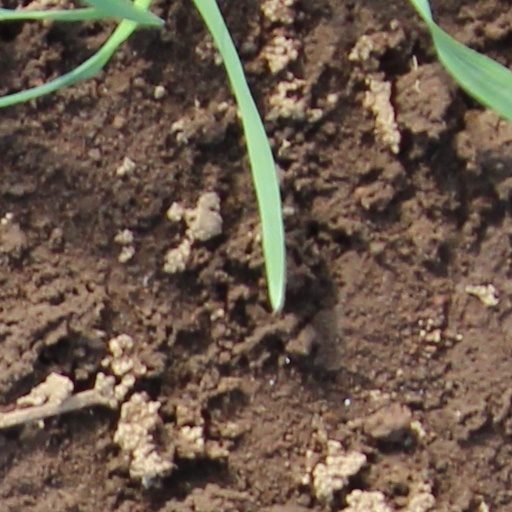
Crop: wheat